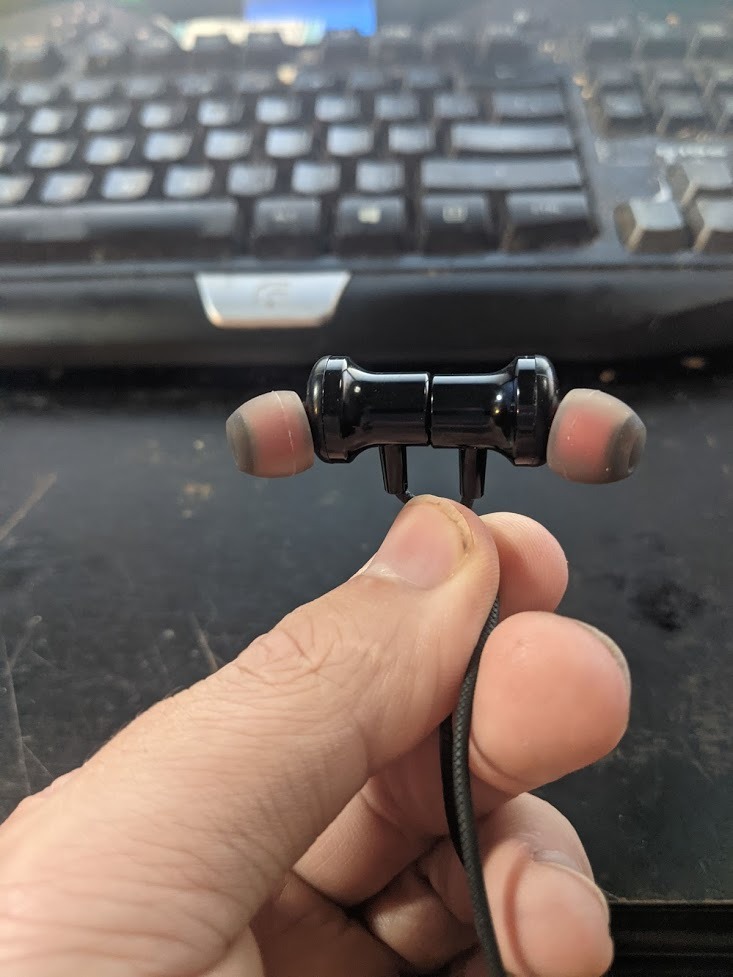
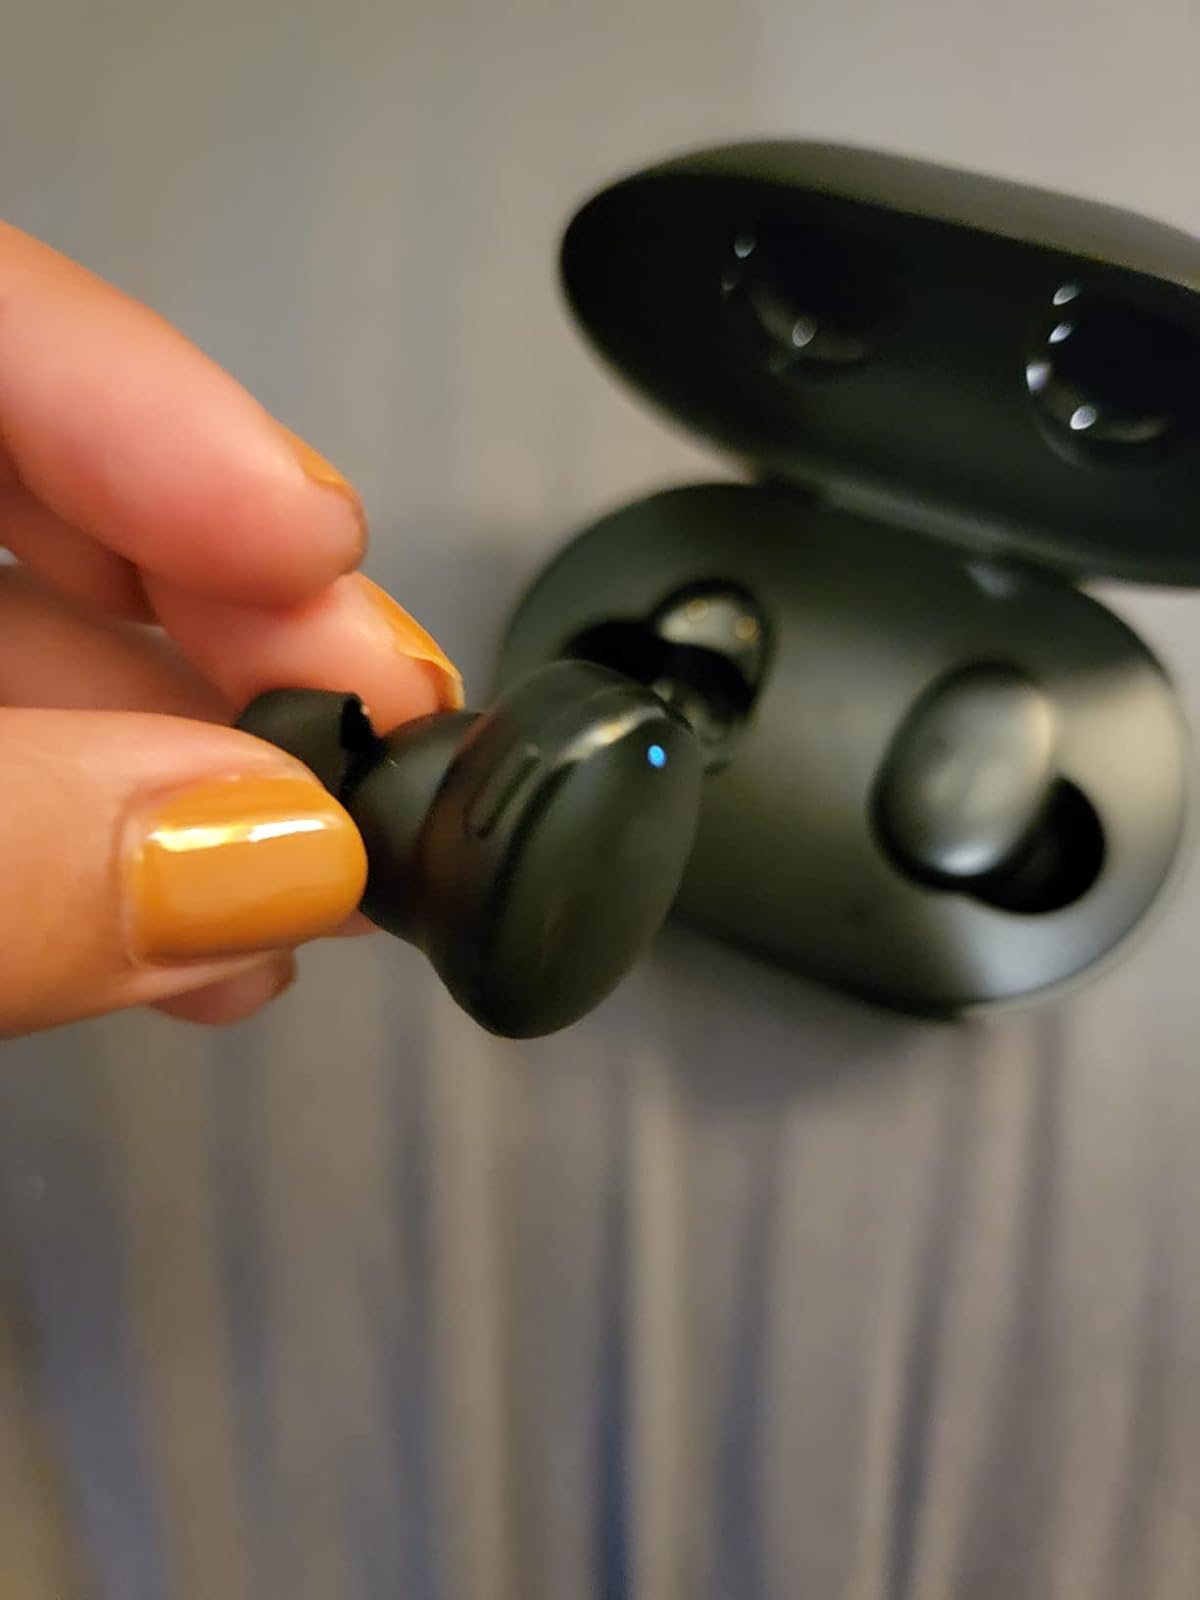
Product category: earbuds
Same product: no